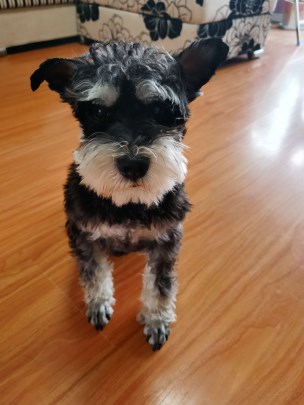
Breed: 2342-n000102-miniature_schnauzer